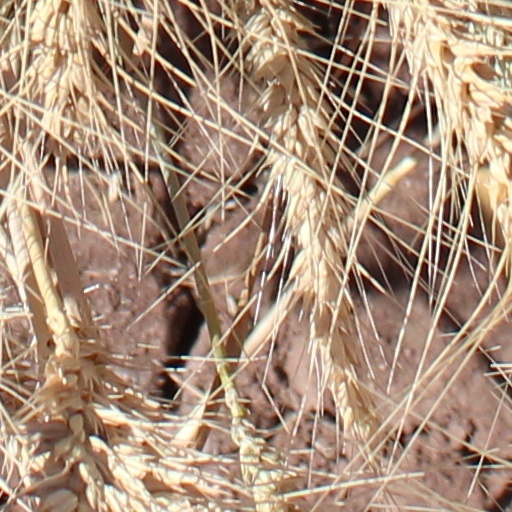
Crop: wheat